Bottle

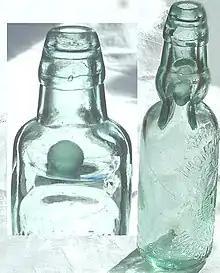
Codd-neck bottle

In 1872, British soft drink makers Hiram Codd of Camberwell, London, designed and patented a bottle designed specifically for carbonated drinks. The Codd-neck bottle was designed and manufactured to enclose a marble and a rubber washer/gasket in the neck. The bottles were filled upside down, and pressure of the gas in the bottle forced the marble against the washer, sealing in the carbonation. The bottle was pinched into a special shape, as can be seen in the photo to the left, to provide a chamber into which the marble was pushed to open the bottle. This prevented the marble from blocking the neck as the drink was poured.